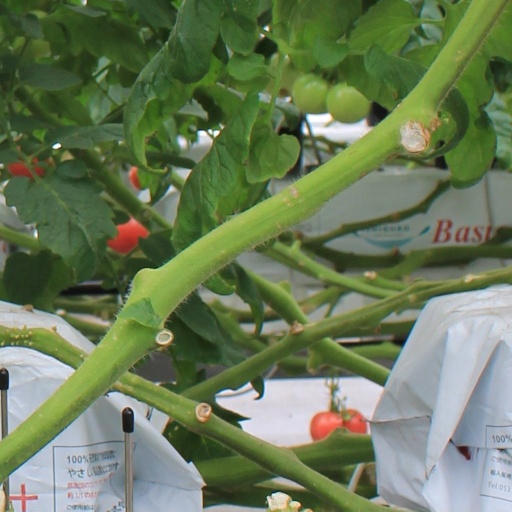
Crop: tomato